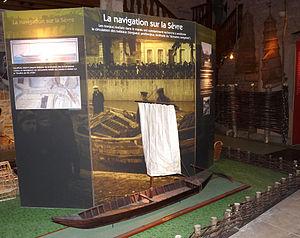
Maquette de gabare du XVIIIe siècle à la Maison du Marais poitevin à Coulon (Deux-Sèvres)
La gabare ou gabarre est un type de bateau traditionnel destiné au transport de marchandises. Deux types de navires sont désignés par ce mot : les gabares fluviales et les gabares maritimes.